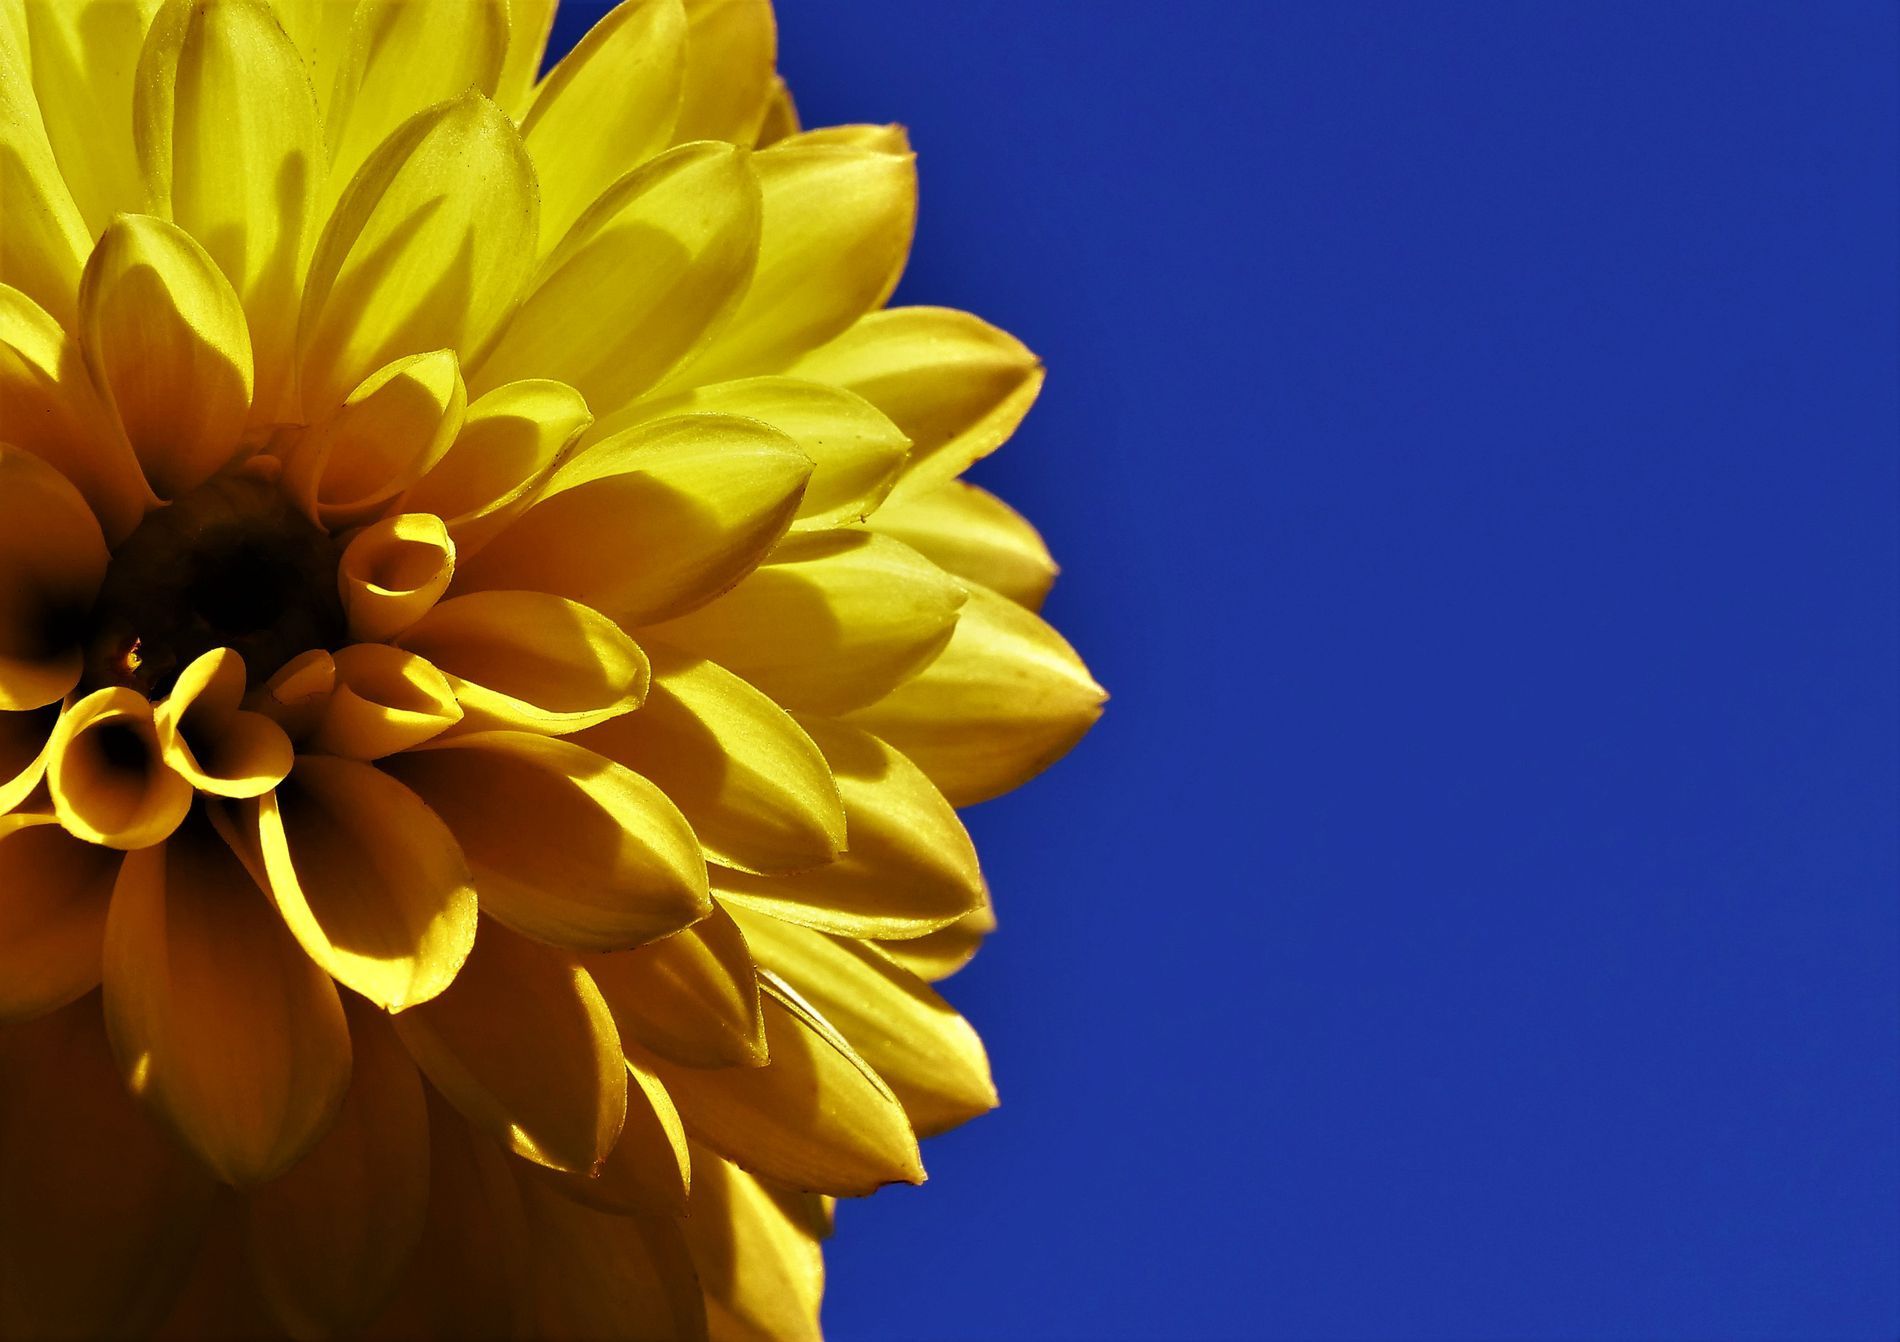
Yellow flower against the deep blue
A flower with yellow petals that radiates like the sun. At the center of the flower, there is a dark pollen cores that provide a deep contrast. The flower stands out against a bold, deep blue background.
A close shot captures a flower with yellow petals and dark pollen at its center. The flower looks like the shiny yellow sun in a clear blue sky. The light of the scene looks like natural daylight.
Labels: Dahlia, Flower, Plant, Petal, Daisy, Sunflower, Pollen, Blue Background
Camera: Panasonic DC-G9
Aperture: F8
Exposure: 1/800 sec
ISO: 200
Focal length: 60.0 mm